Agriculture in Taiwan

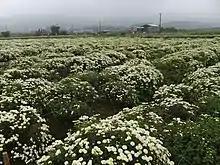
Jiuhu chrysanthemum fields

Wax apples are a significant crop in Taiwan. Taiwanese researchers have bred firmer, larger, and more deeply red varieties of the wax apple to appeal to the local market and growing conditions. This has led some to inaccurately believe that wax apples themselves were invented in Taiwan. The variety "Black Pearl" is highly valued.